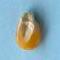
Maize quality: Good